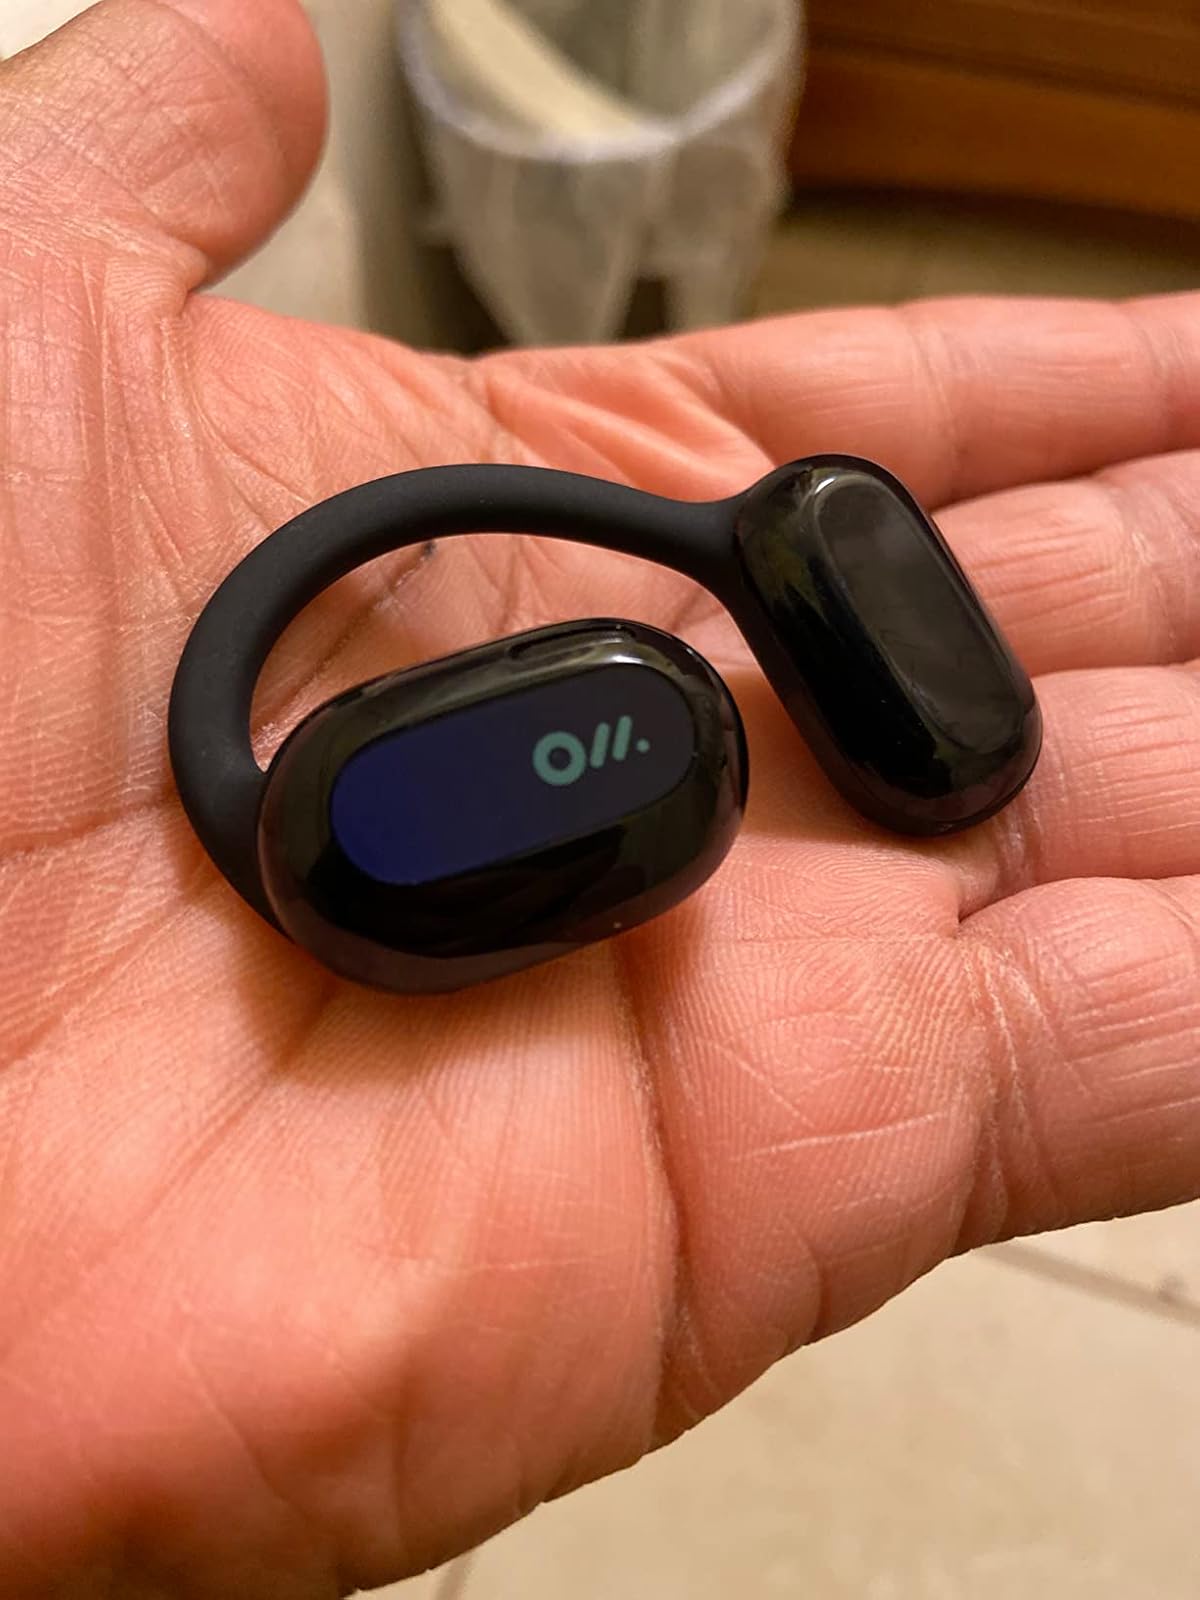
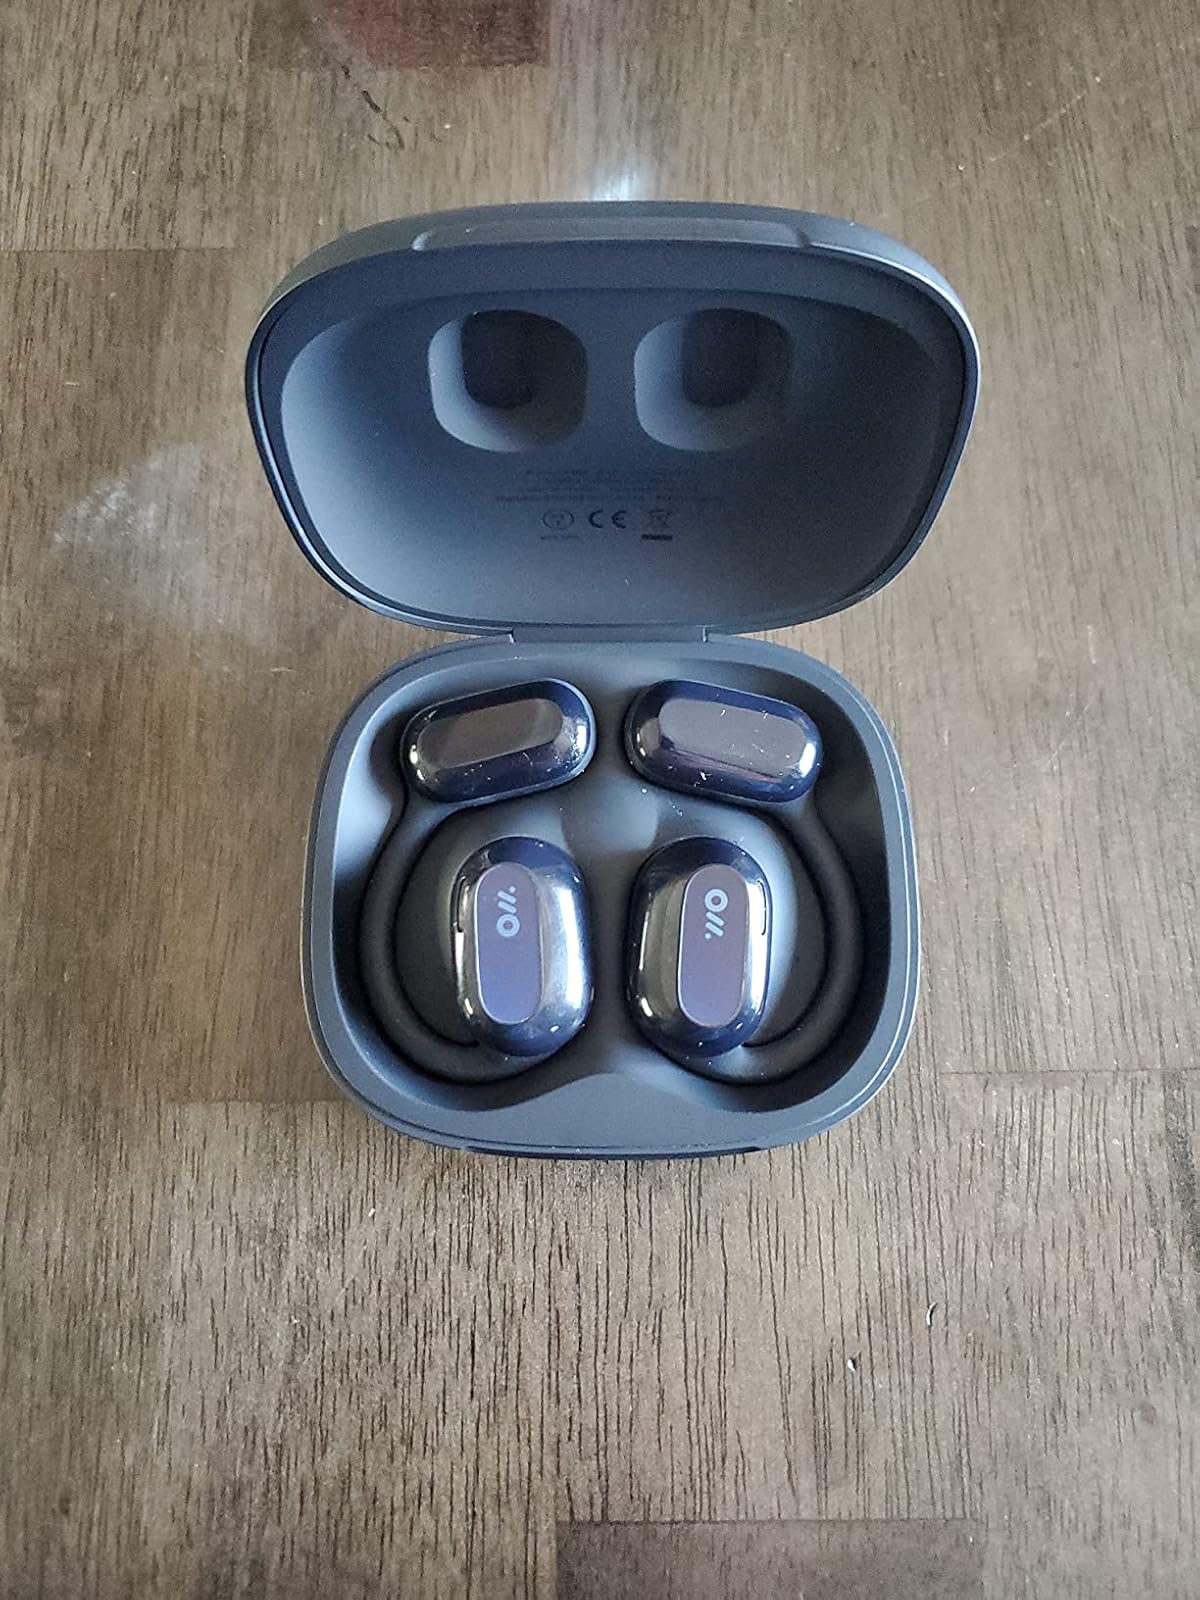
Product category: earbuds
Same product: yes